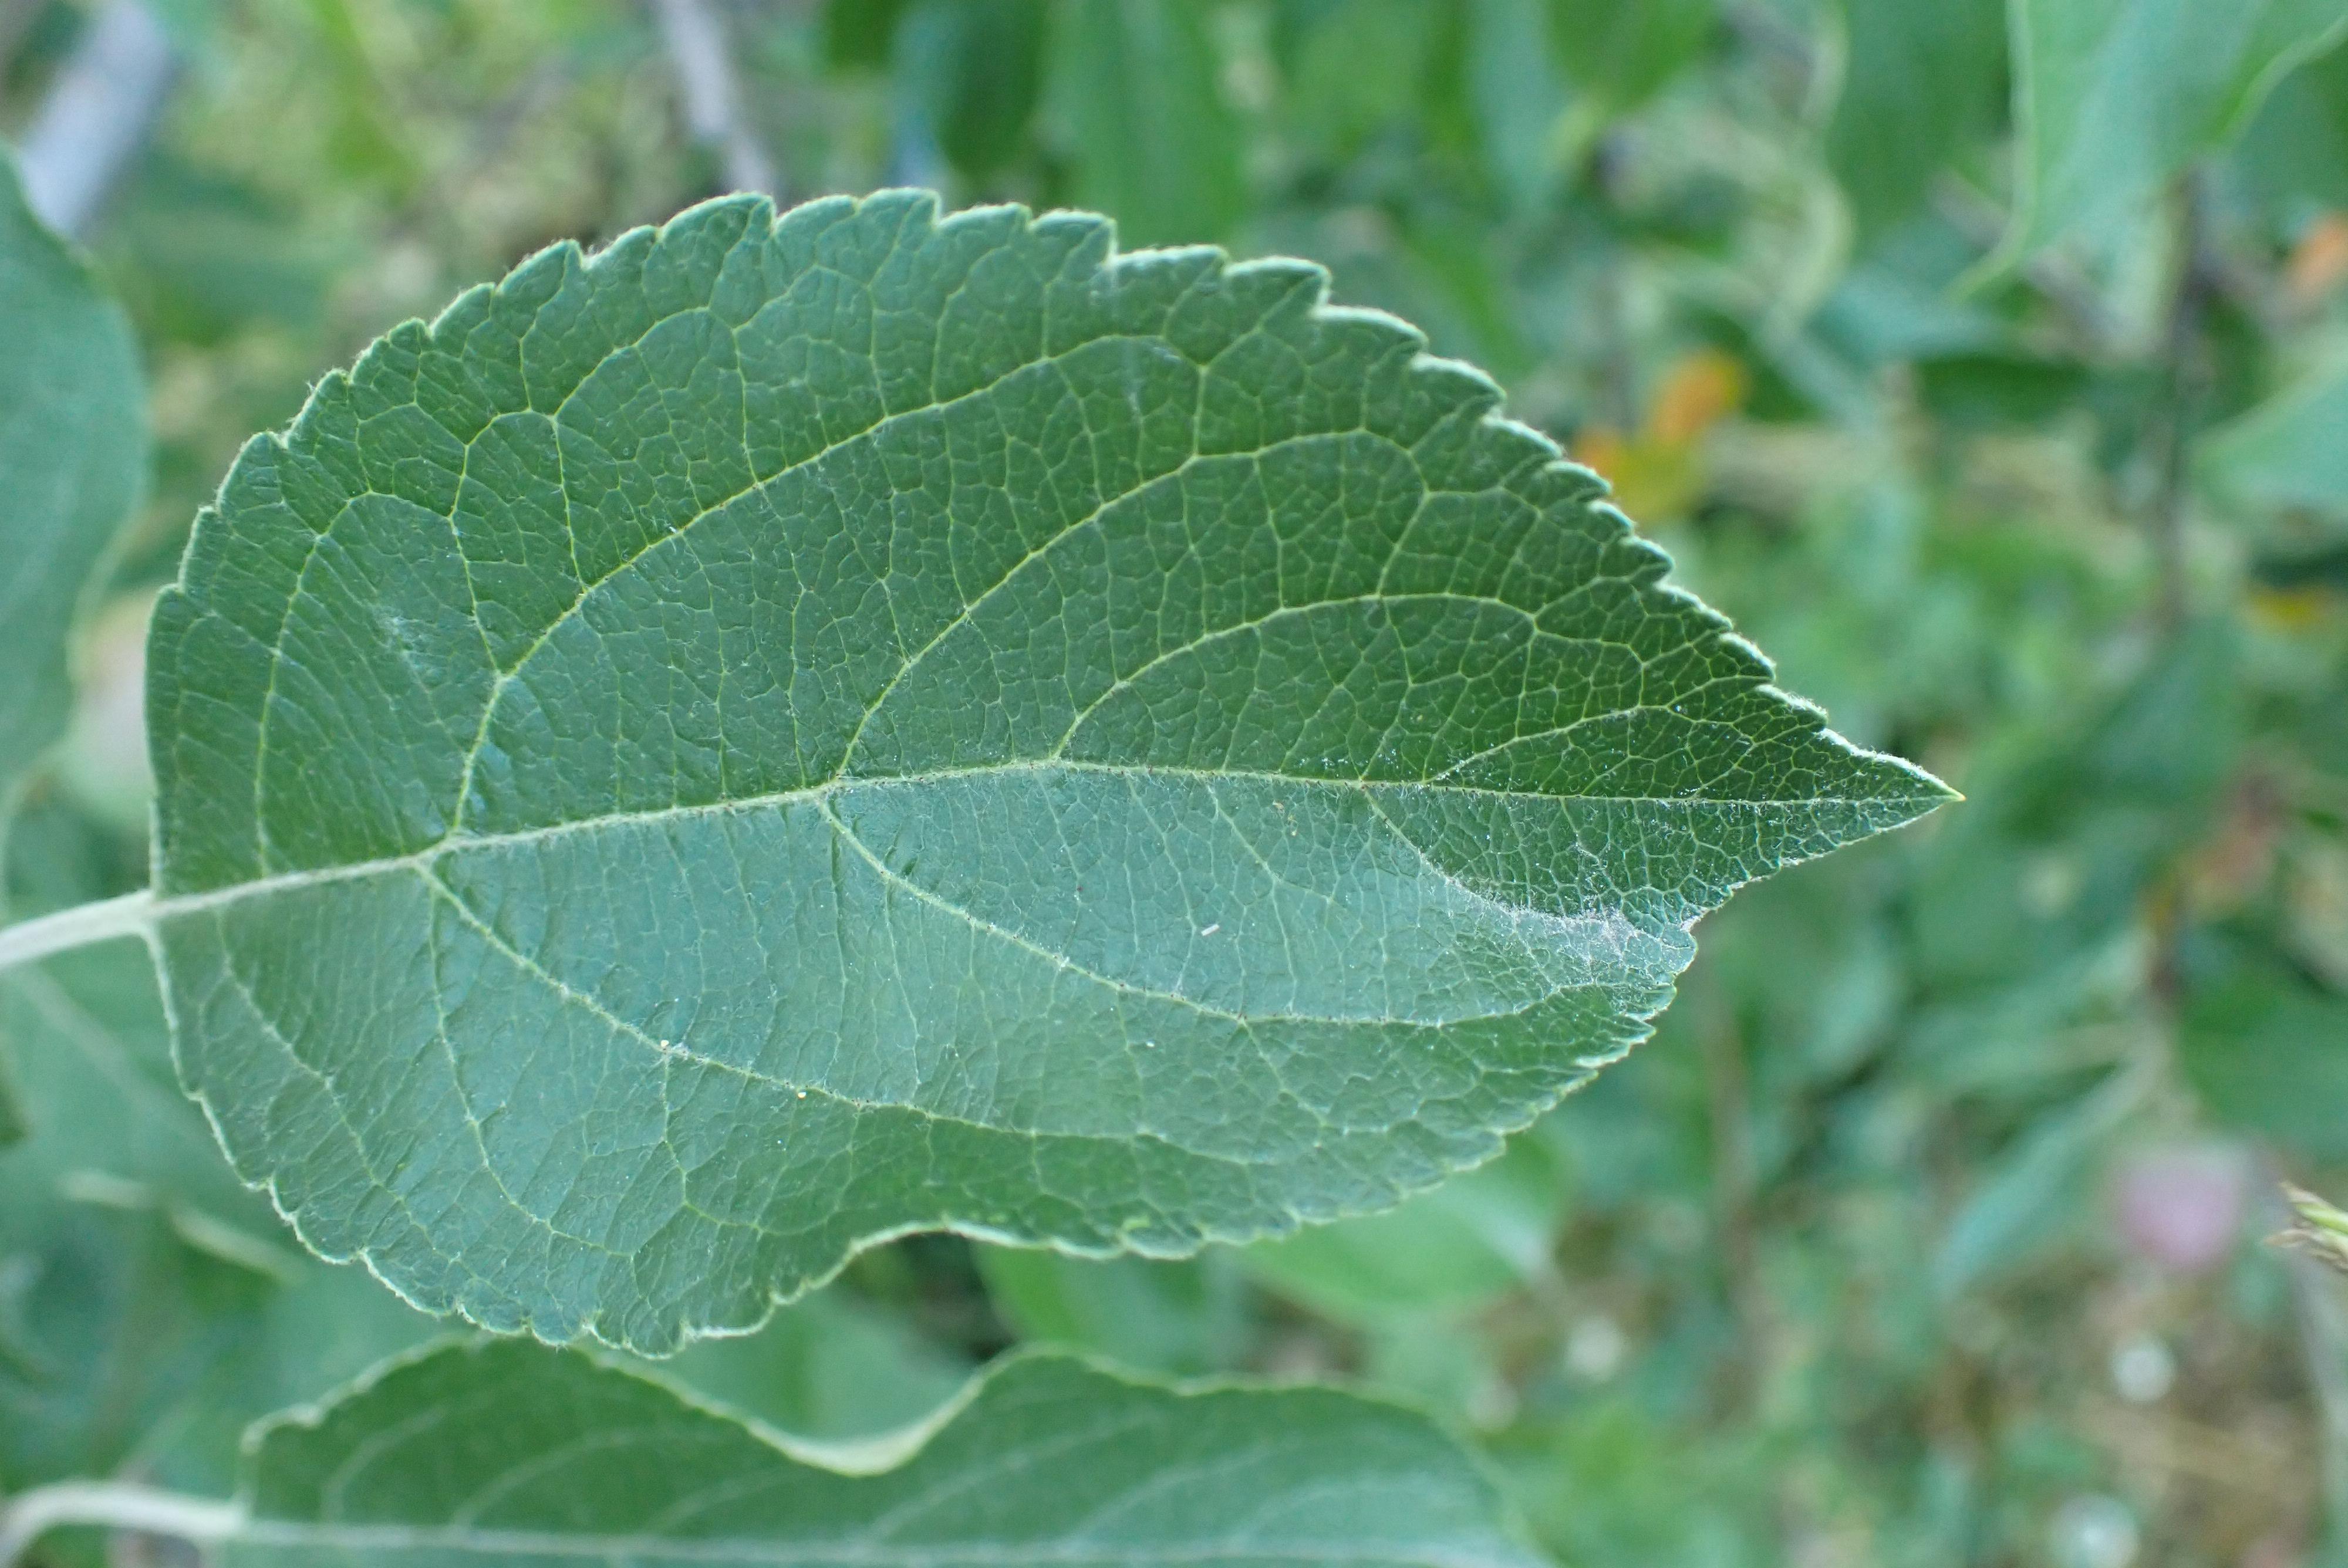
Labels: healthy